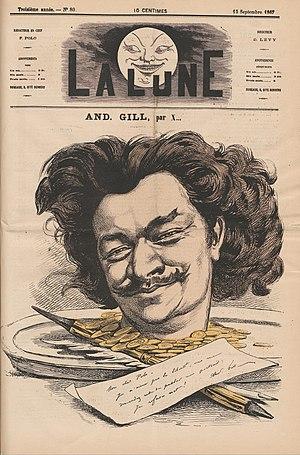
André Gill, pseudonyme de Louis-Alexandre Gosset de Guines, né à Paris le 17 octobre 1840 et mort à Saint-Maurice le 1ᵉʳ mai 1885, est un caricaturiste, peintre et chansonnier français.
La Lune est un journal hebdomadaire satirique français, qui a paru de 1865 à 1868, et qui fut remplacé par L’Éclipse.